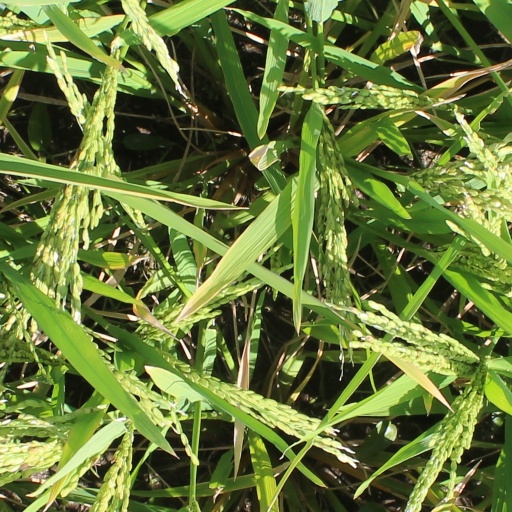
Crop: rice